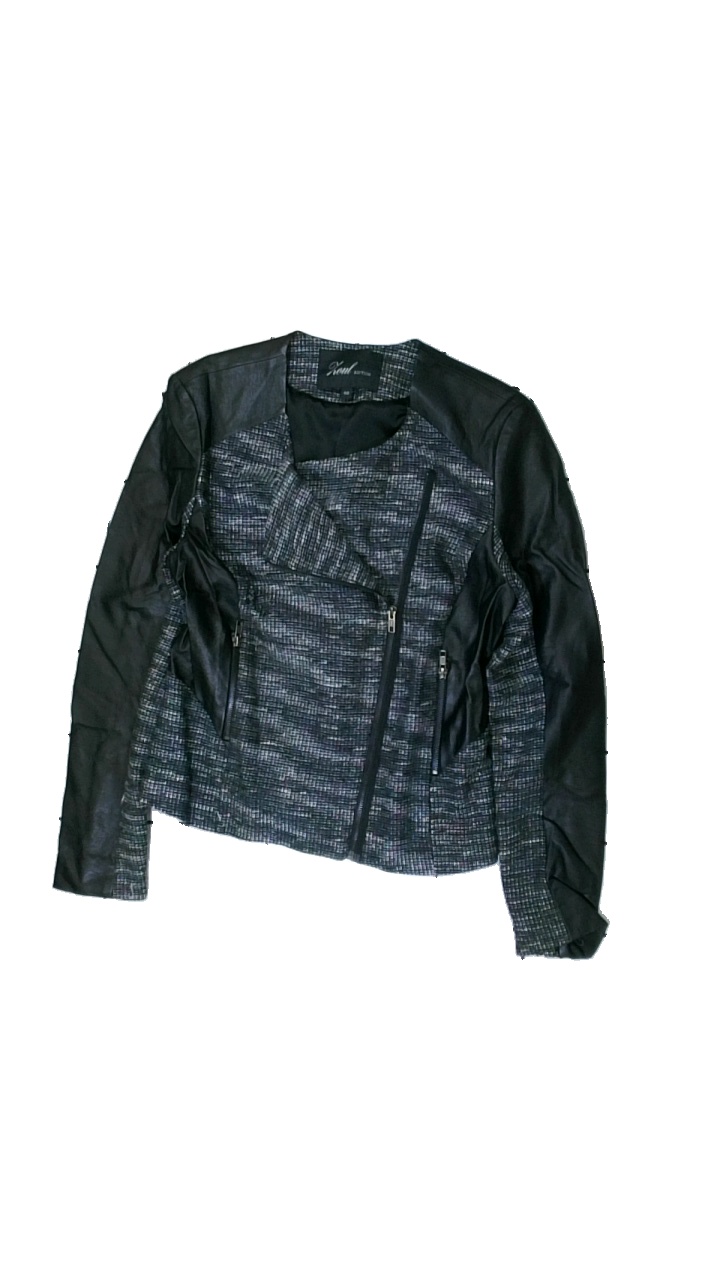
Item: Jacket (Ladies)
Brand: Loul Edition
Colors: Black, White
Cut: Regular
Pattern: Checkered print
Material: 60% cotton 40% viscose
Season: Spring
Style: Leather
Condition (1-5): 5
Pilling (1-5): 5
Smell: Minor
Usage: Reuse
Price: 50-100